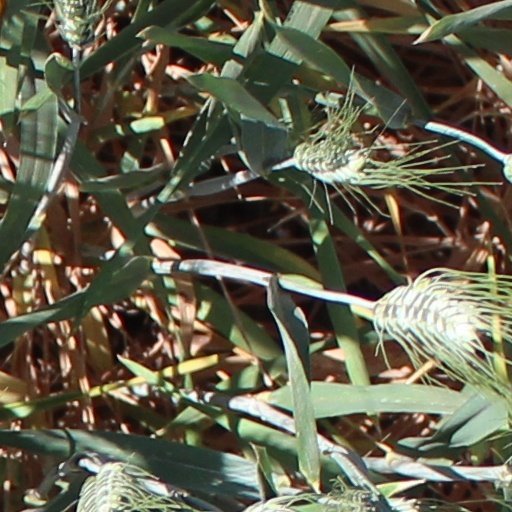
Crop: wheat